Big Deuce VII

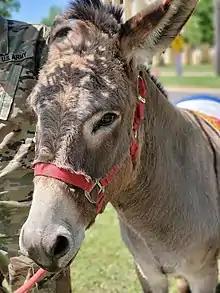
Big Deuce VII pictured in 2020

Big Deuce VII (born 2015) is a donkey used as a mascot of the United States Army's 2nd Battalion, 2nd Field Artillery Regiment.